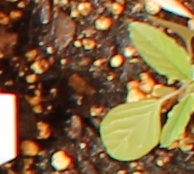
Label: Palmer Amaranth